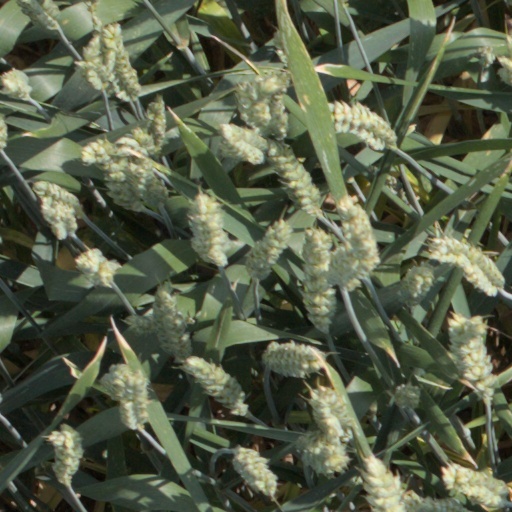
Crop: wheat